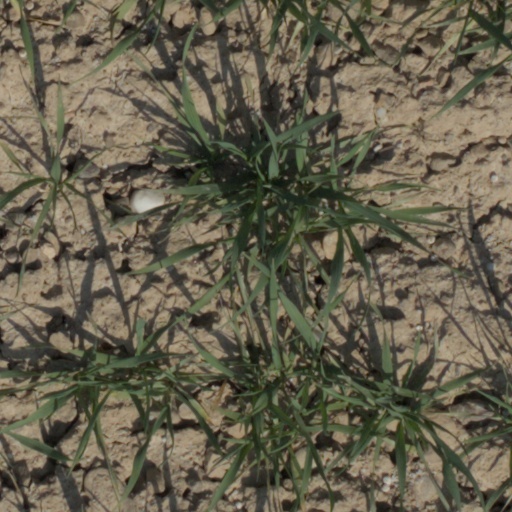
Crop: wheat